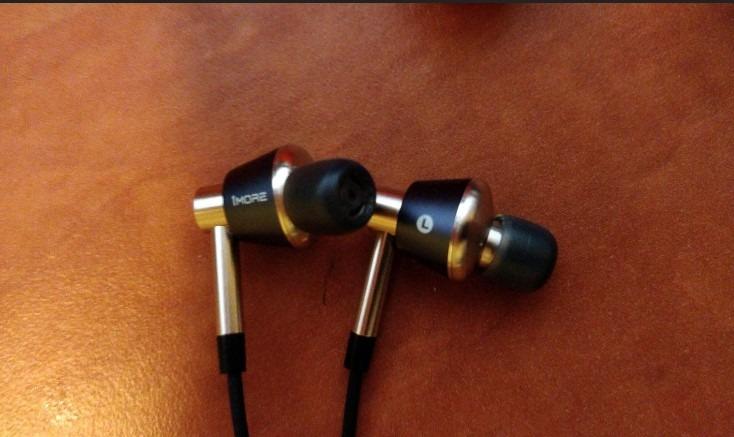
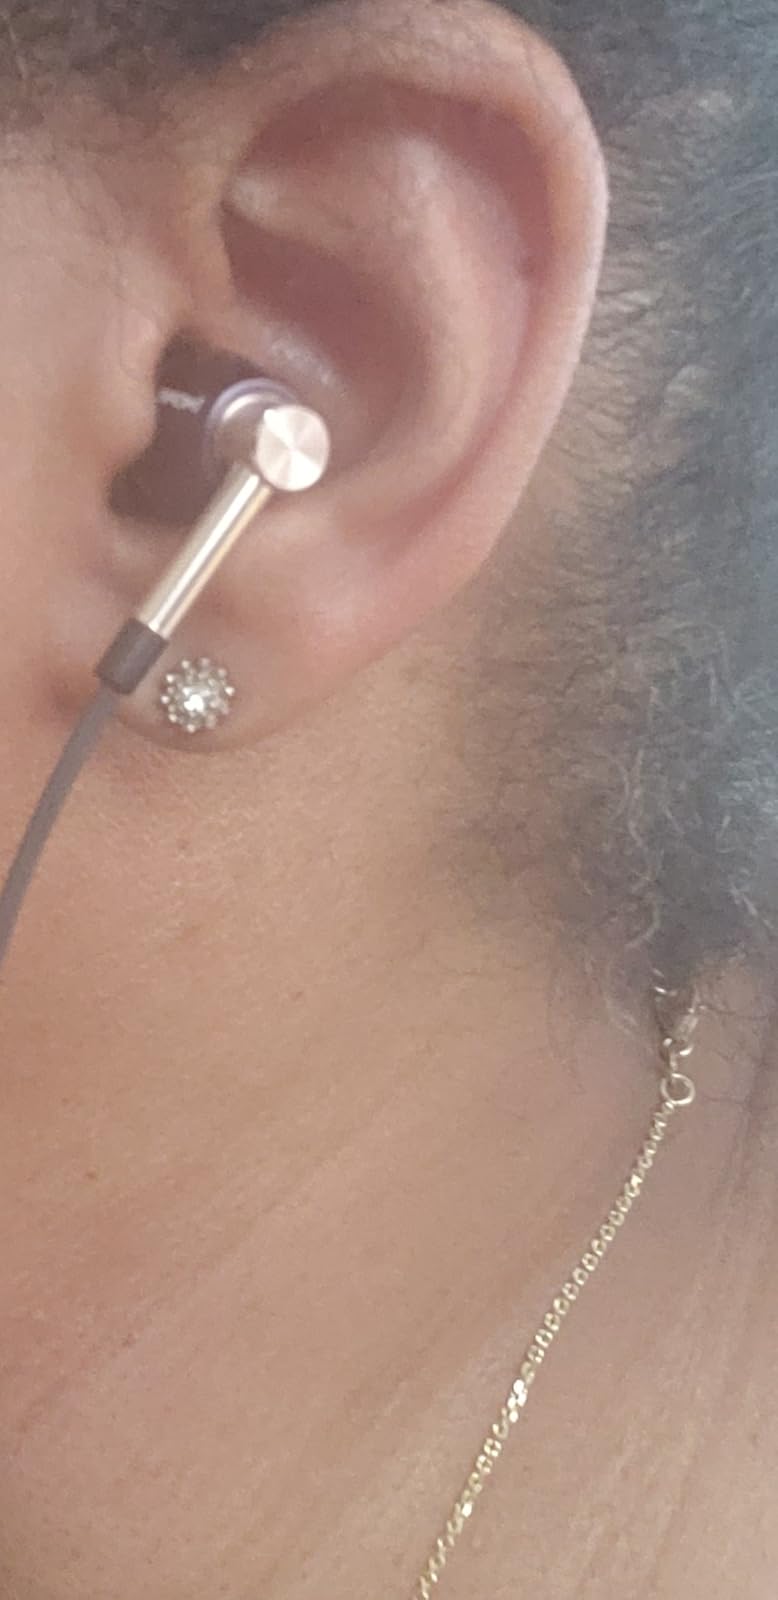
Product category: headphones
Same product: yes